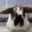
Label: rabbit